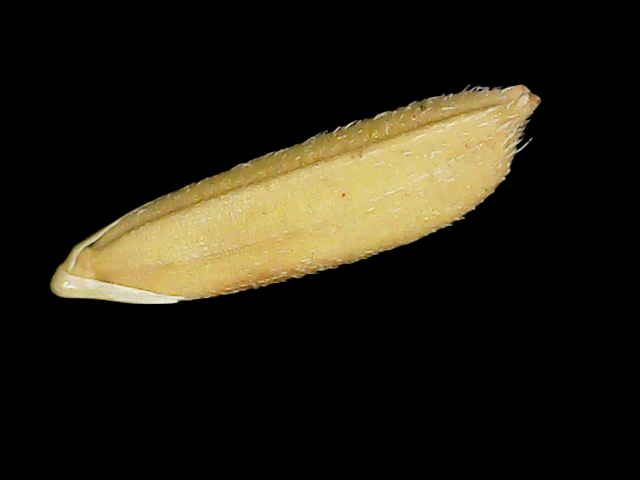
Rice variety: Binadhan21